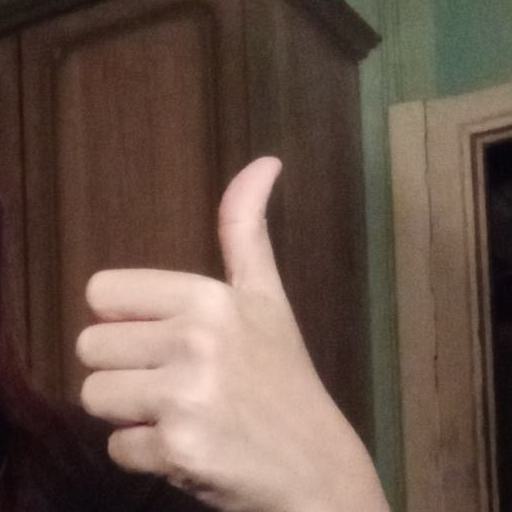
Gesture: like